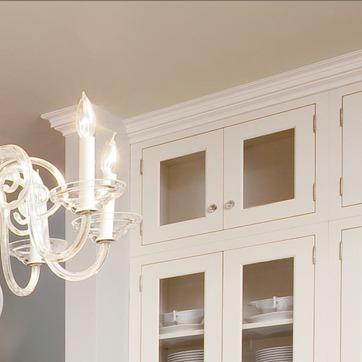
Material: glass